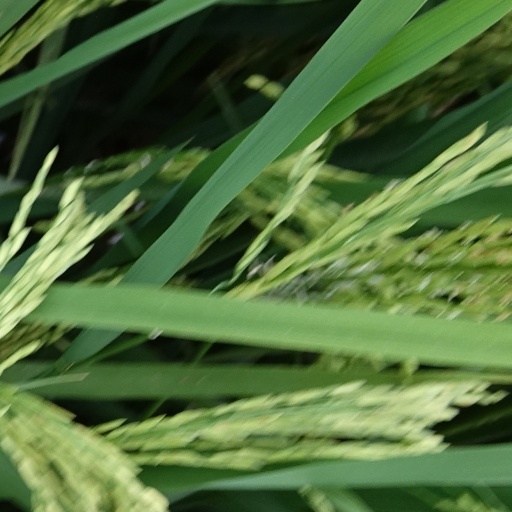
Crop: rice